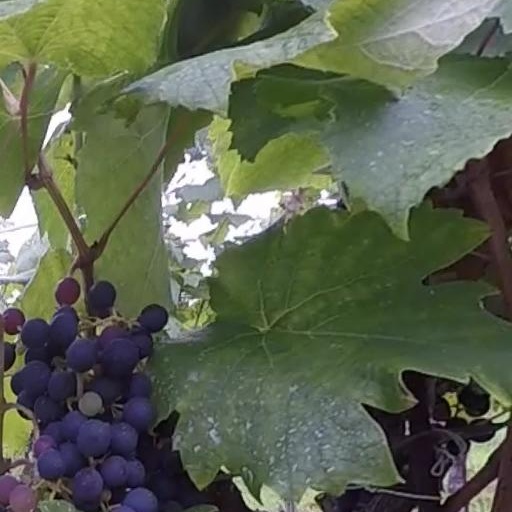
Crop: grape